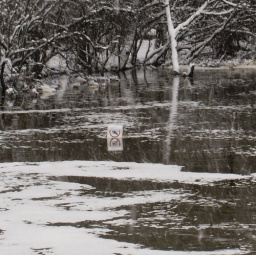
The sign floating away in the middle of the lake says &amp;quot;NO SWIMMING&amp;quot;